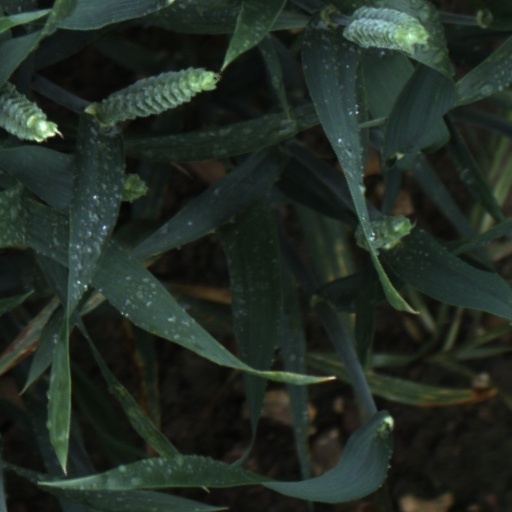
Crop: wheat